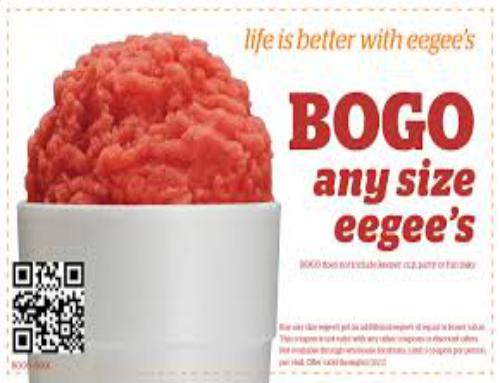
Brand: Eegee's
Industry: Food